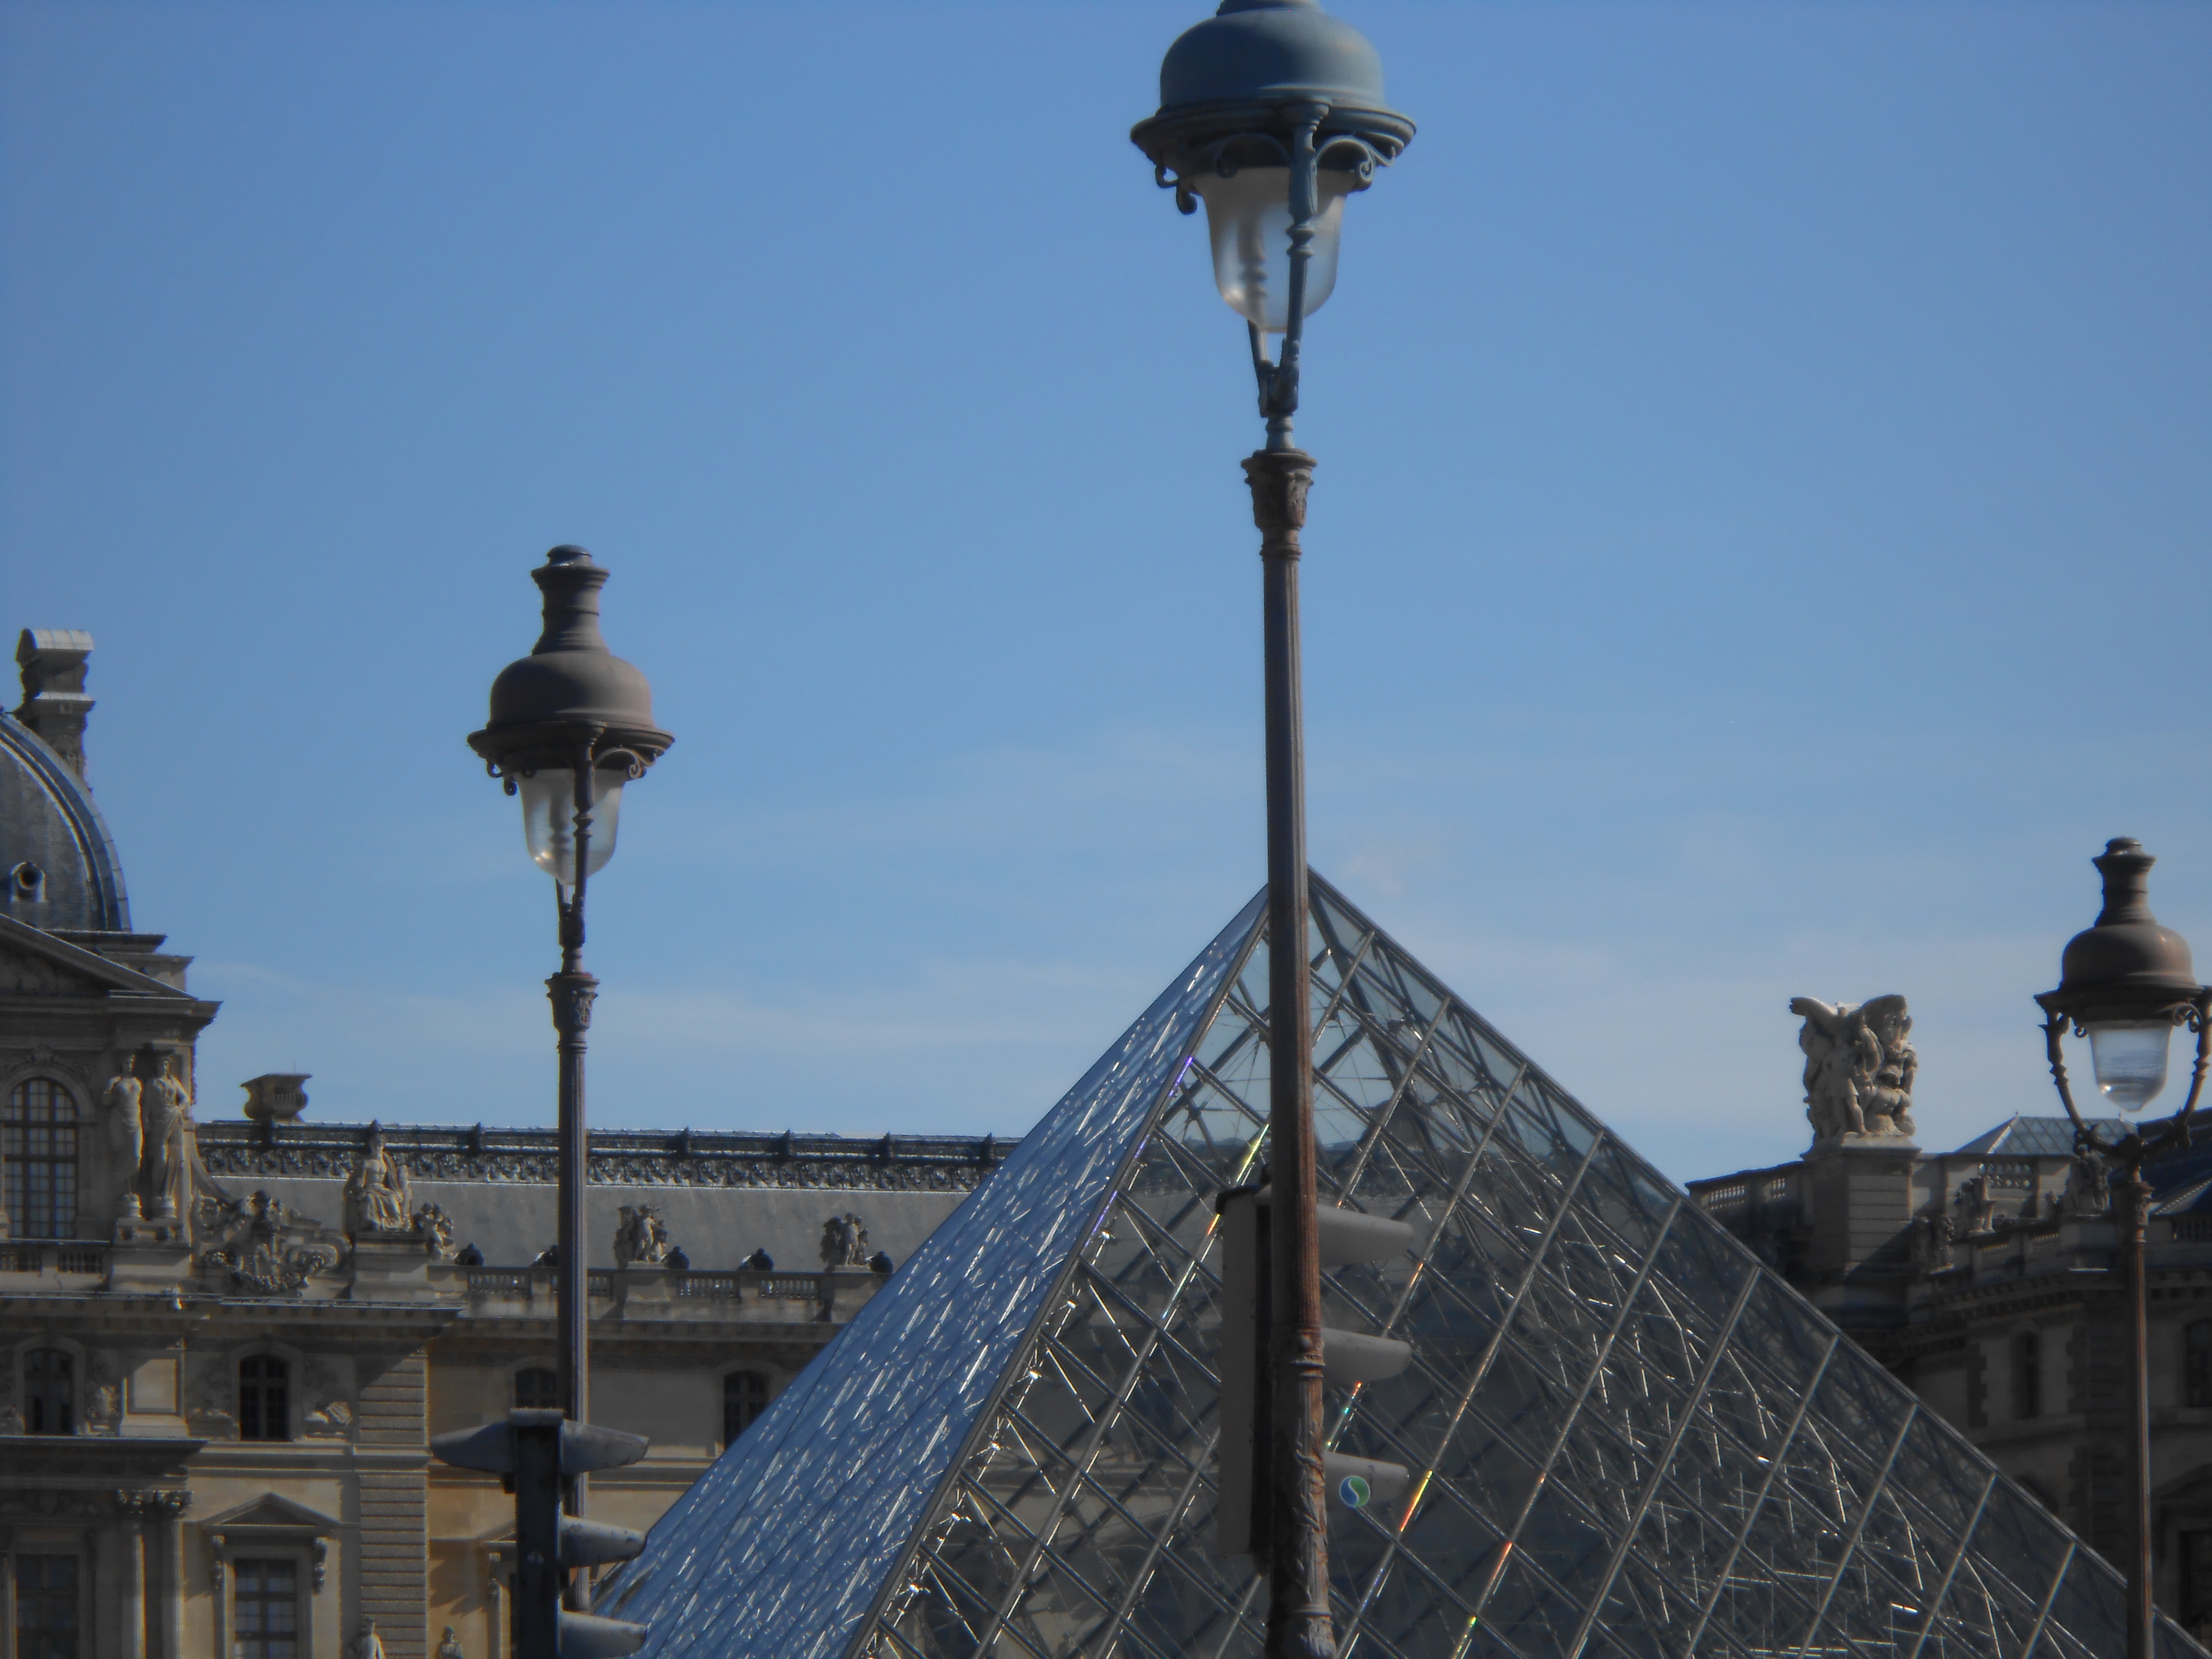
skyscraper, monument, tower, louvre, museum, pyramid, landmark, street light, lighting, spire, light fixture, dome